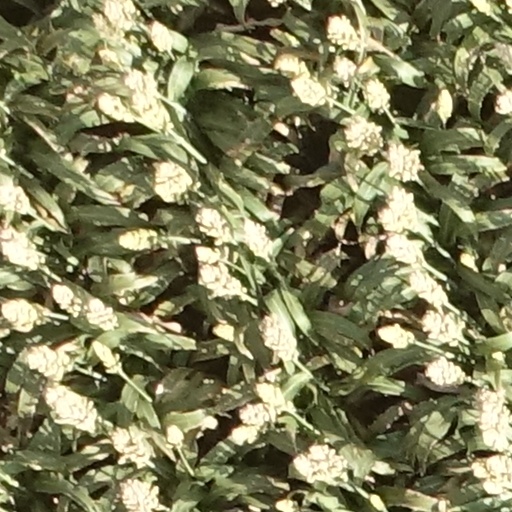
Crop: sorghum